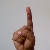
The image shows a hand gesture representing the letter 'D' in Indian Sign Language.